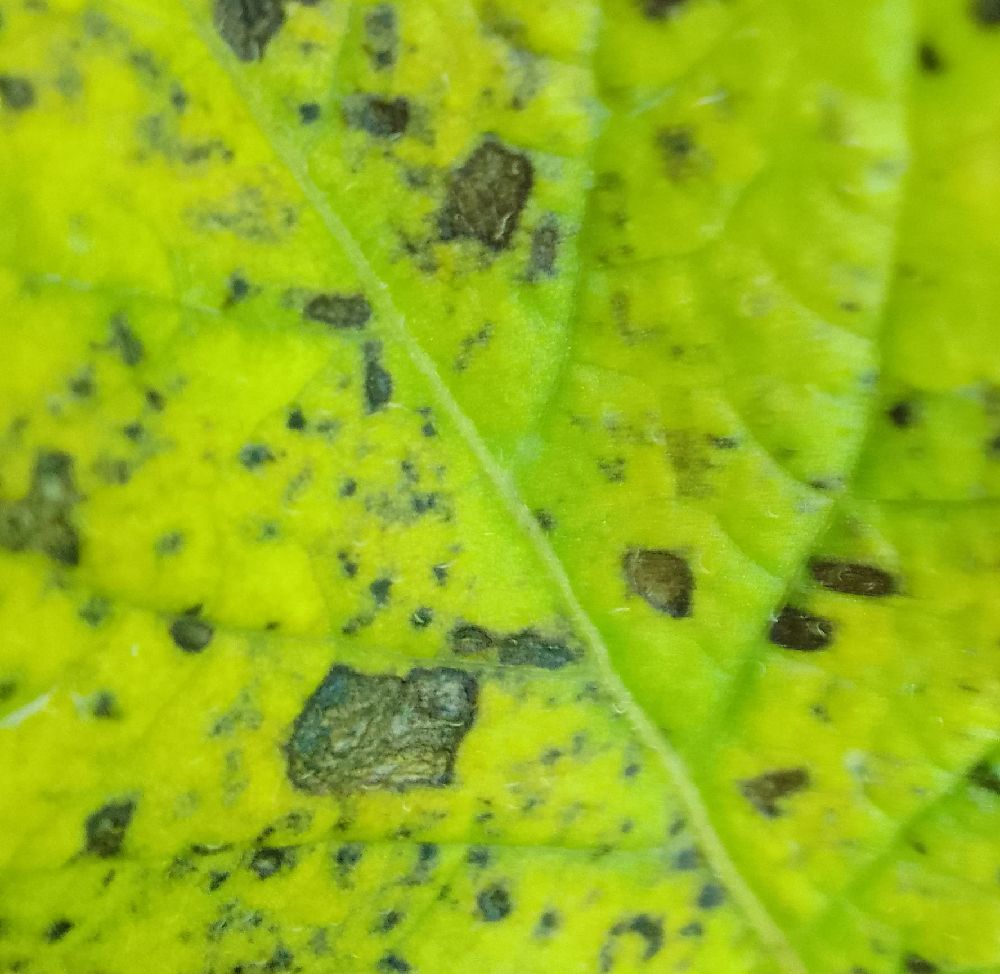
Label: Early blight